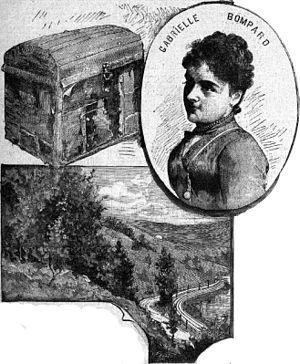
L'Affaire Gouffé. La malle dans laquelle a été transporté le cadavre. - Vue de Millery. - Gabriel Bompard, maîtresse d'Eyraud, l'assassin présumé. Supplément littéraire illustré du Petit Parisien, 15 décembre 1889, p. 1.
La malle sanglante de Millery, malle à Gouffé, affaire Gouffé ou affaire Eyraud-Bompard sont les noms donnés à une affaire criminelle française débutant le 26 juillet 1889 avec le constat de la disparition d'un fonctionnaire parisien de la rue Montmartre suivi, deux semaines plus tard, par la découverte de restes humains difficilement identifiables et des débris d'une malle, respectivement à Millery et à Saint-Genis-Laval, près de Lyon. L'affaire connaîtra, durant près d'une année, de multiples rebondissements, dont la presse française de la fin du XIXᵉ siècle se fera largement l'écho.